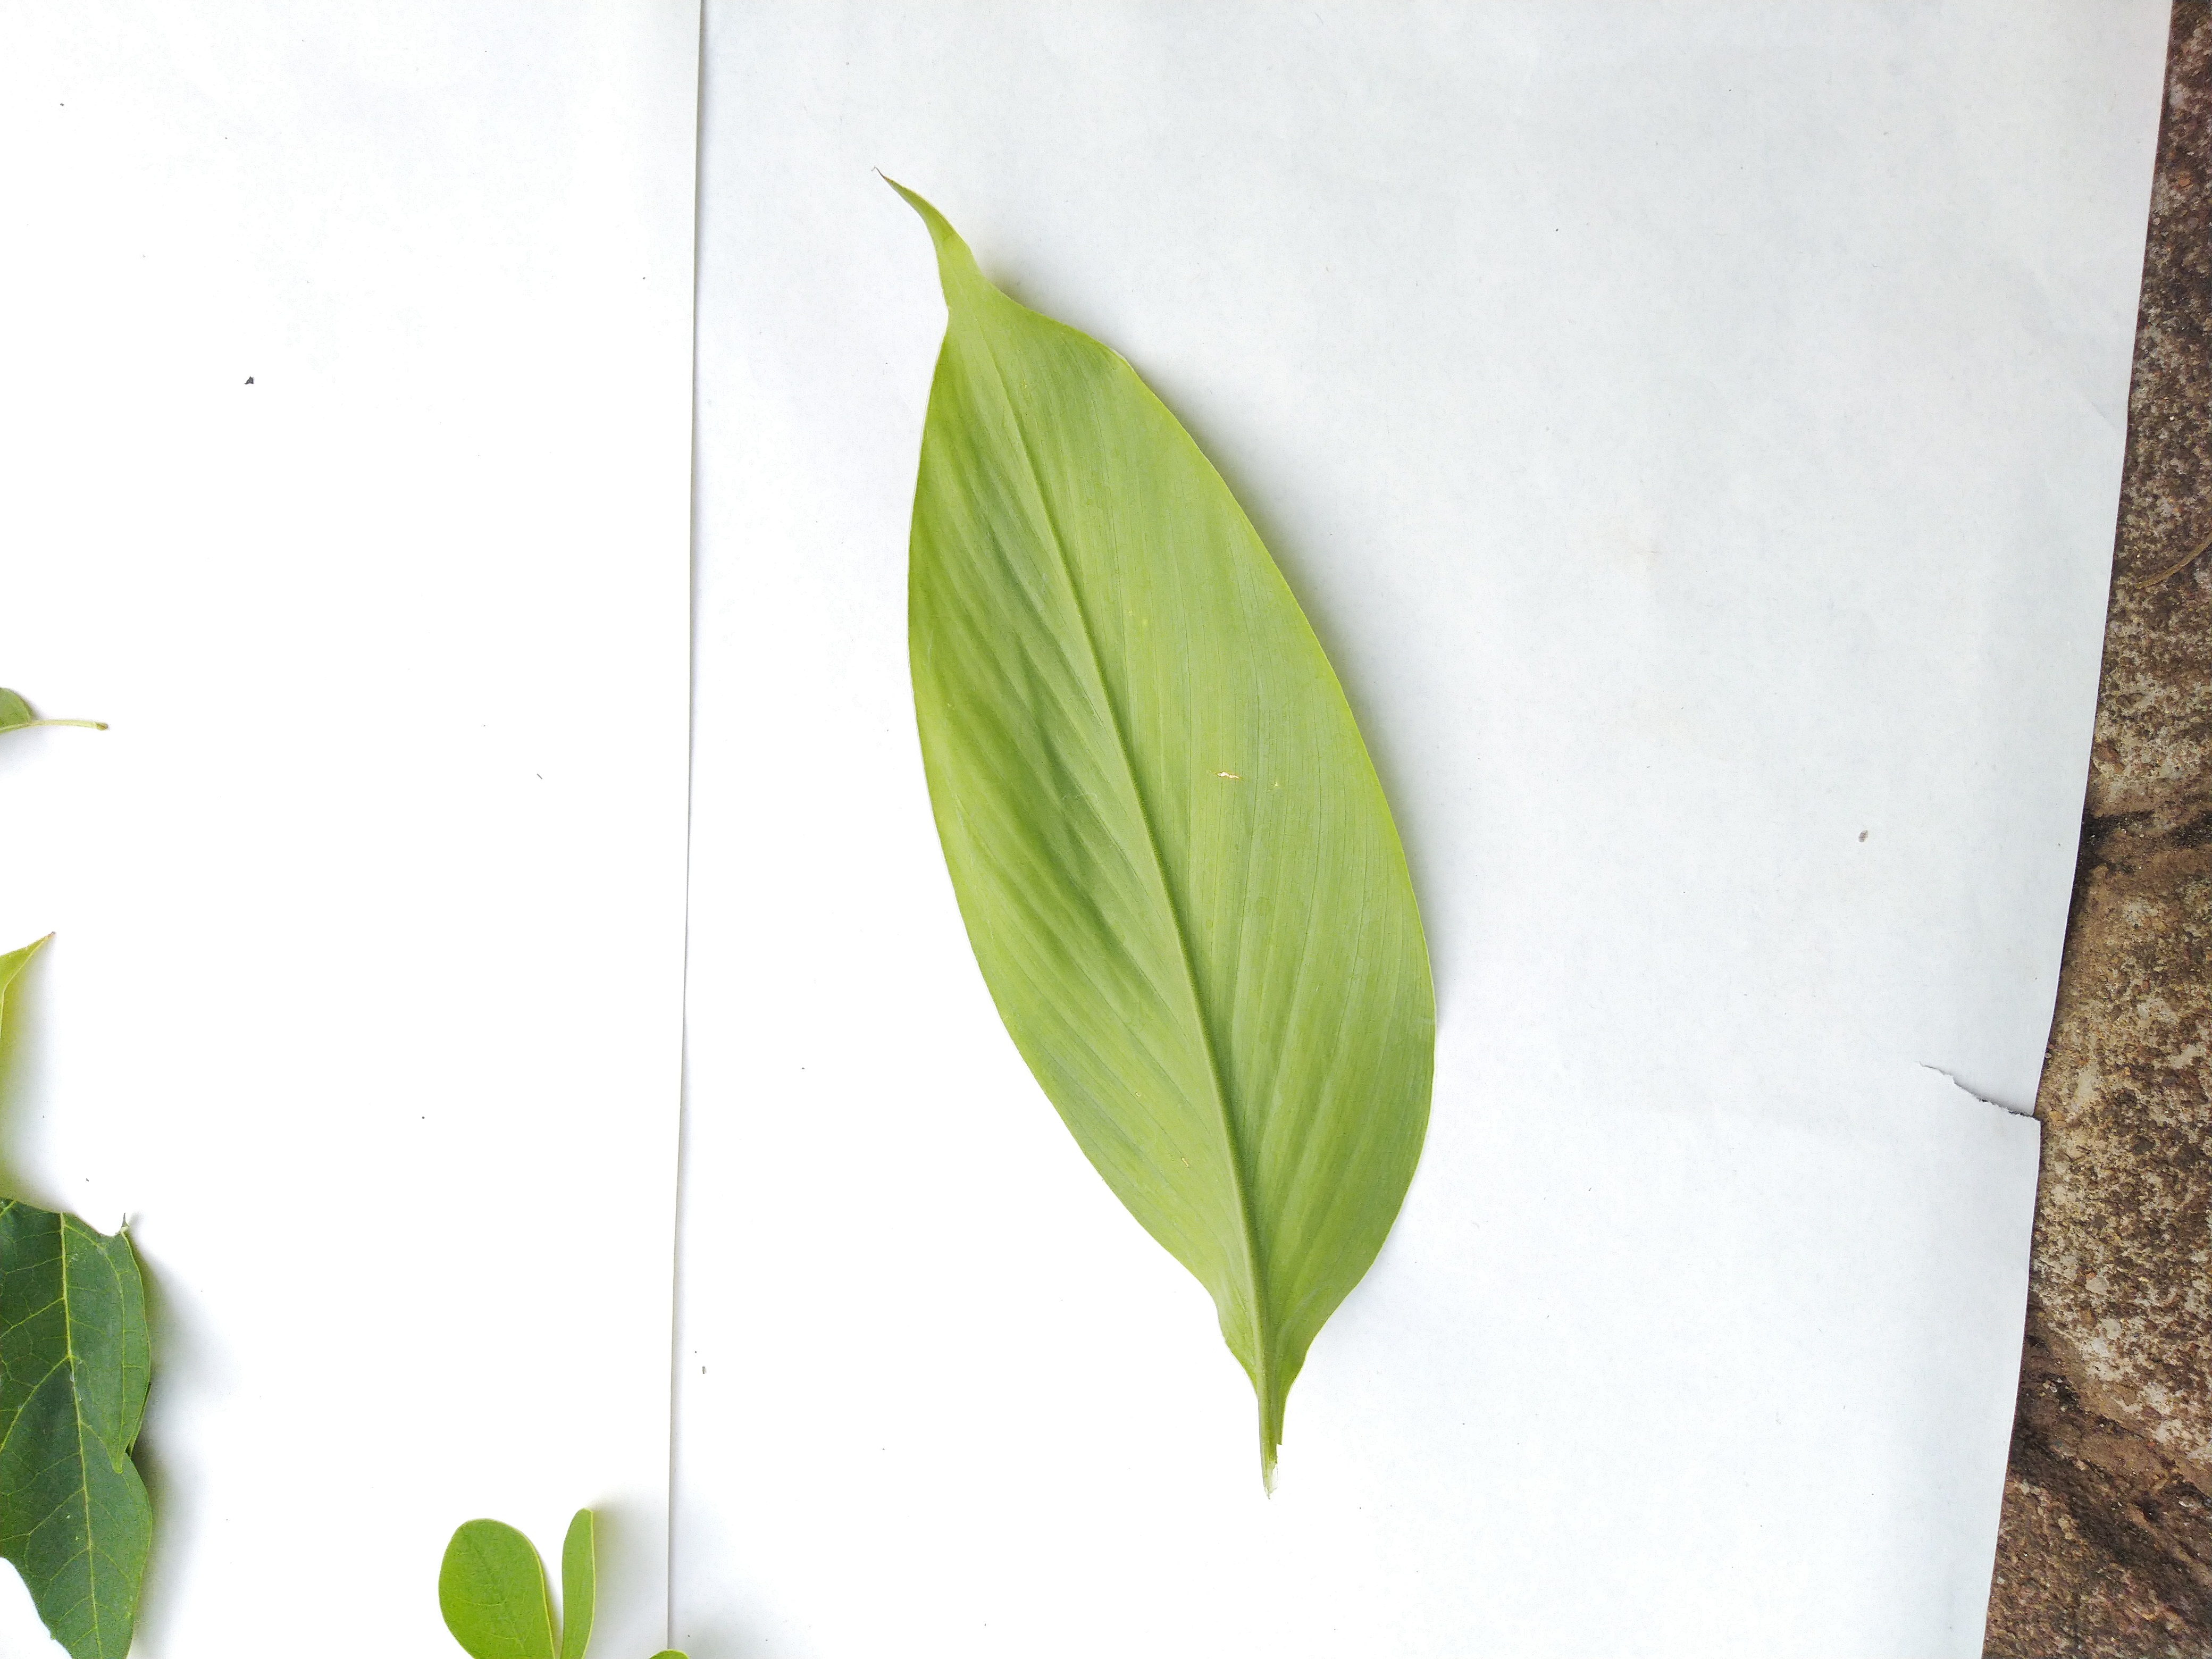
Plant: Turmeric